Siliva Havili

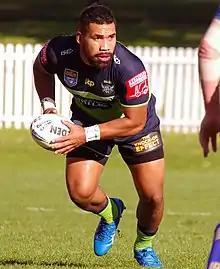

Siliva Havili (born 18 February 1993) is a professional rugby league footballer who plays as a and for the South Sydney Rabbitohs in the National Rugby League (NRL). He has played for both Tonga and New Zealand at international level.